Nancy Wilson (religious leader)

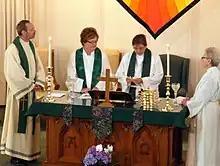
Wilson (second from right) celebrating the Eucharist in 2008

Nancy L. Wilson (born 1950) is an American cleric who served as the moderator of the Universal Fellowship of Metropolitan Community Churches. Under Wilson's leadership, the denomination became known as "The Human Rights Church" in many parts of the world for its commitment to same-sex marriage, employment and housing non-discrimination laws.